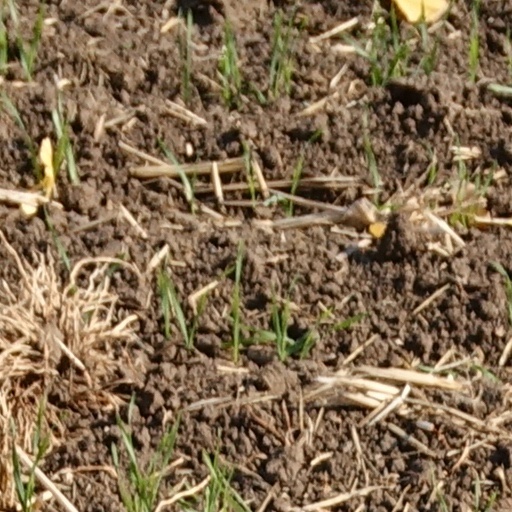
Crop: wheat